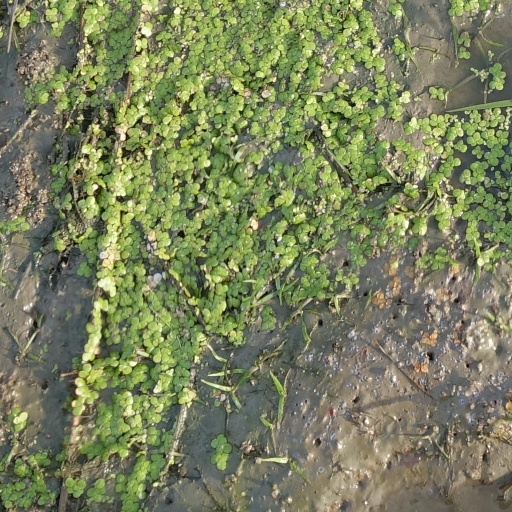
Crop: rice